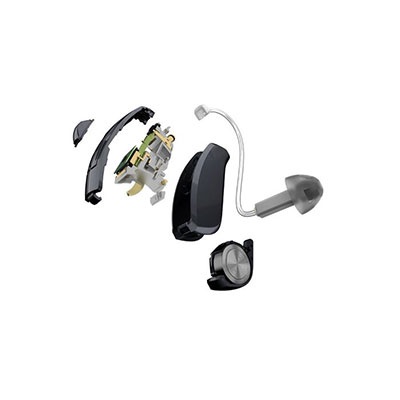
Hearing Aid Service Request
Hearing aids are tiny marvels of technology. Despite their small size, they contain a lot of sophisticated parts and perform many advanced functions every second. Note: You can use the special instructions field on the checkout page to describe the issue if needed. Important: All devices that require repair need to be shipped to: Devices from the Florida Keys and Homestead ship to: 151 NW 11th Street, W301 Homestead, FL 33030 Devices from the Miami ship to: 17670 NW 78th Avenue, Suite 201 Miami, FL 33015
Brand: Hear 4 U Audiology
Category: Services > Personal Services > Healthcare Services